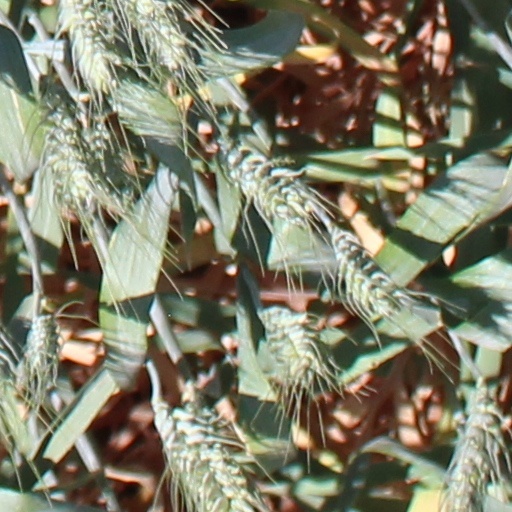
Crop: wheat